Spotted lanternfly

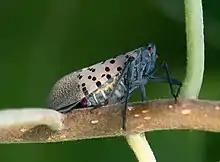

Adult "L. delicatula" measure about long and wide. Adult lanternflies have a black head and gray-brown forewings adorned with black spots. White's original account identified "L. delicatula" as having a minimum of 20 black spots, with six spots located on the anterior margin of the forewings.